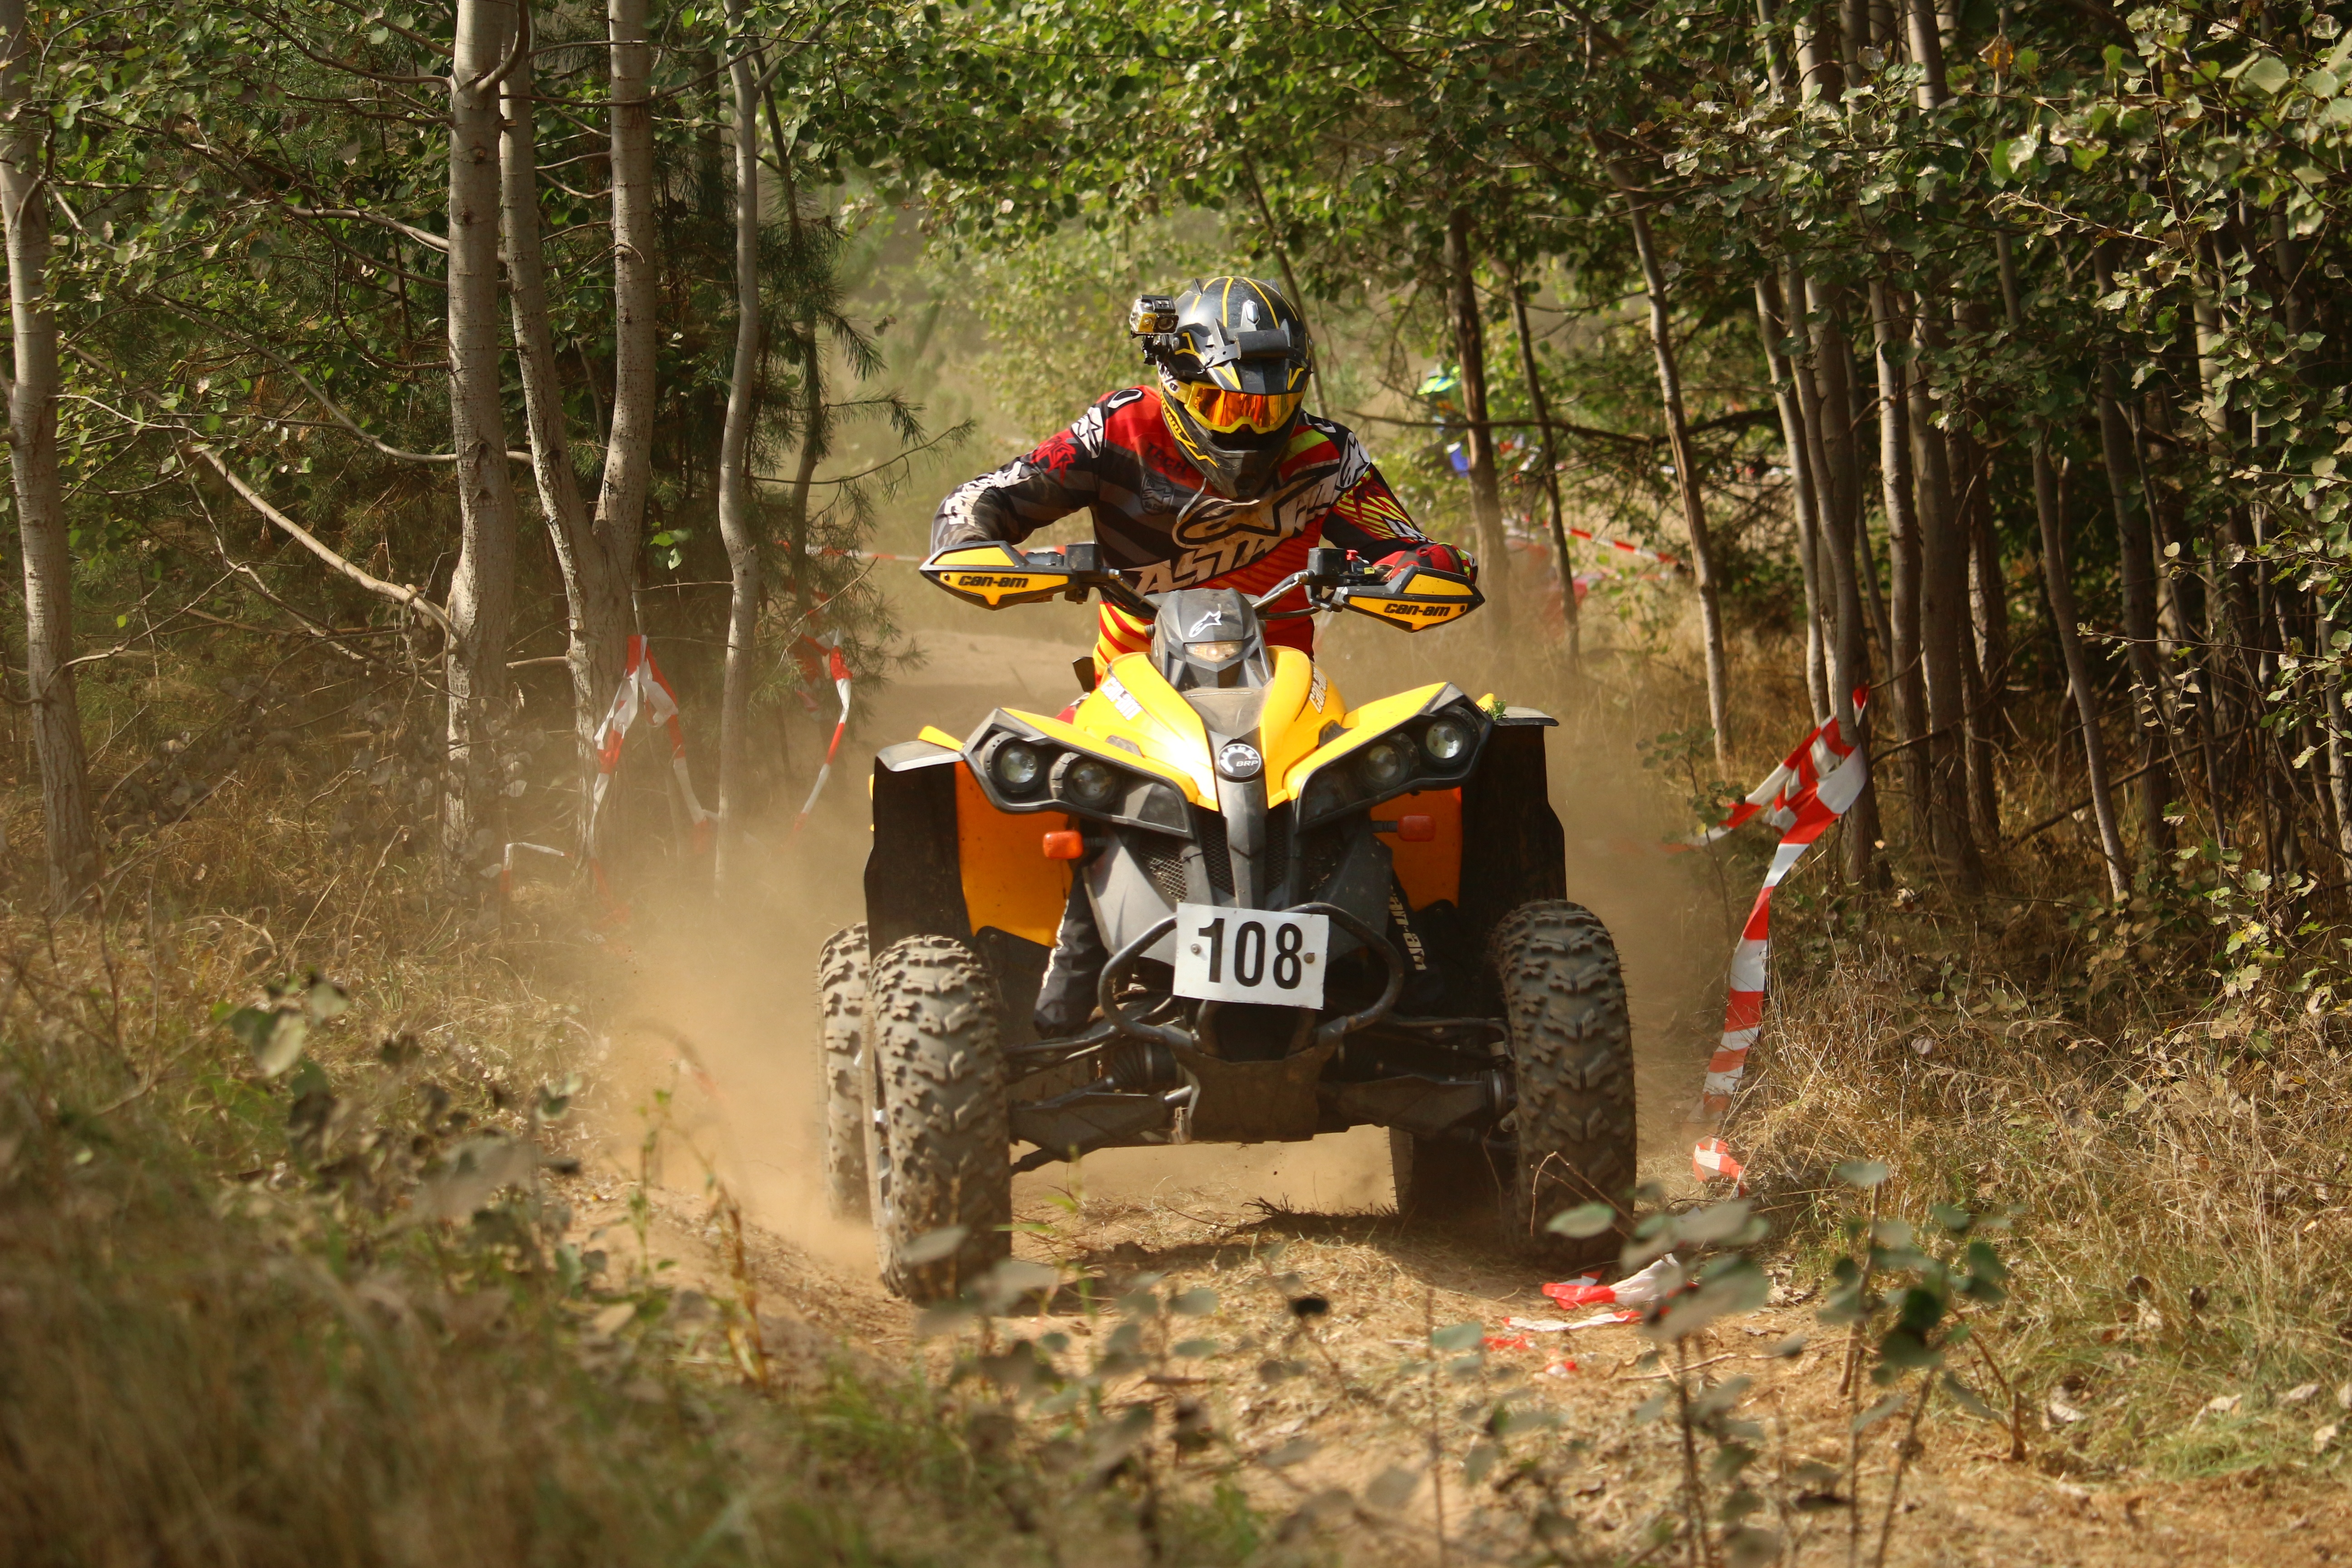
sand, vehicle, motorcycle, mud, motocross, soil, cross, extreme sport, terrain, race, sports, racing, quad, motorsport, atv, enduro, all terrain vehicle, auto racing, off roading, endurocross, off road racing